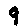
Label: 9